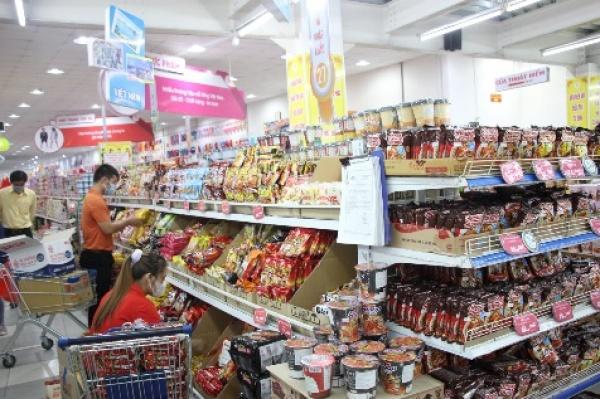
có nhiều mặt hàng xuất hiện ở bên trong siêu thị